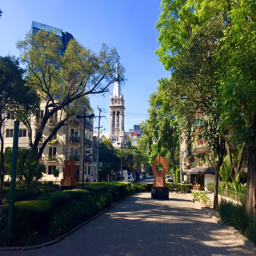
one of the many parks